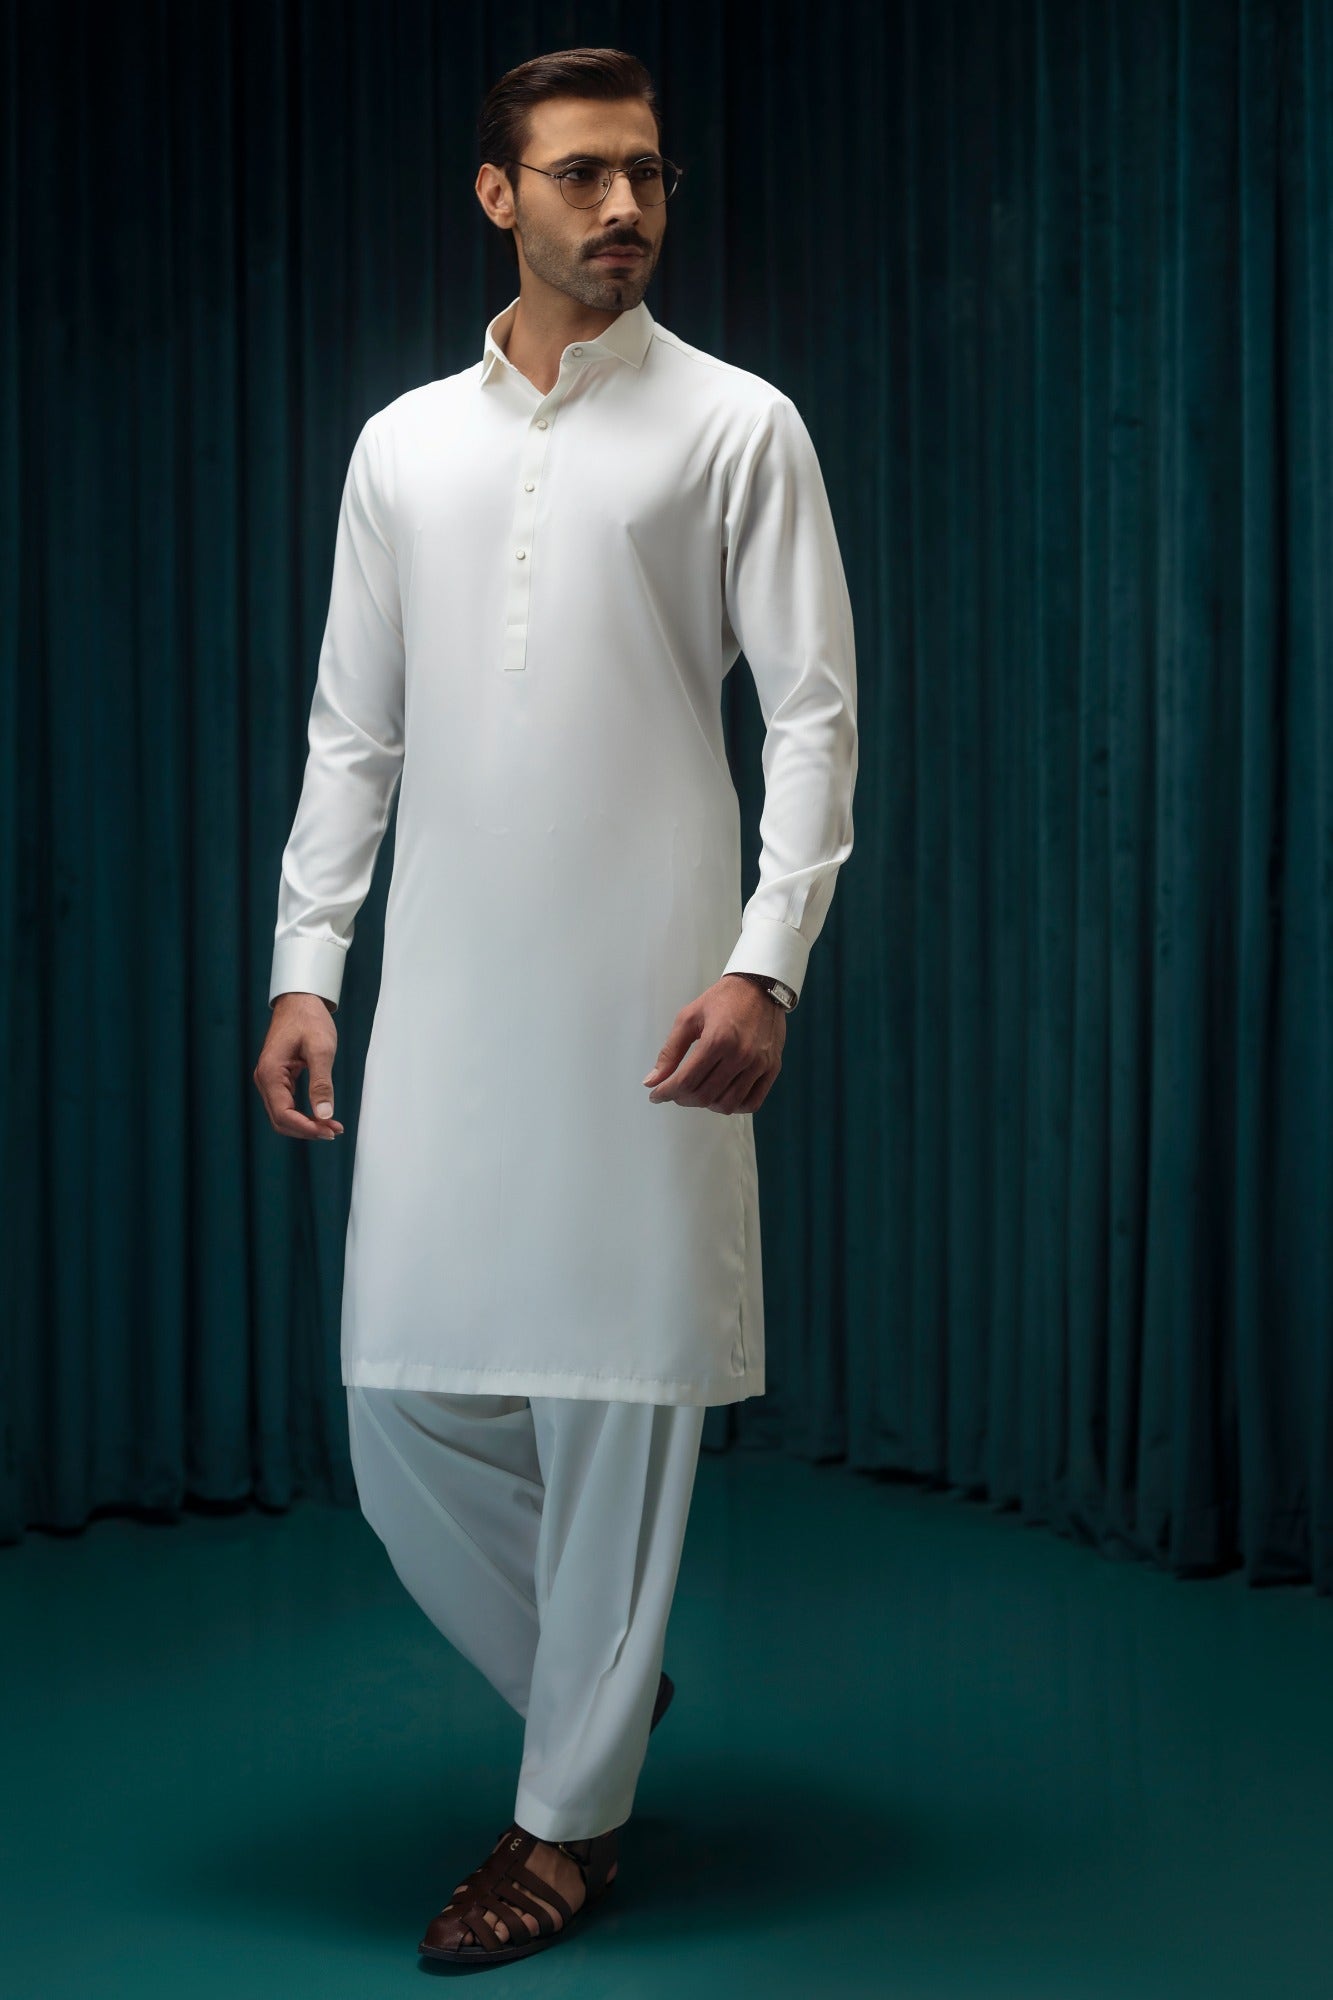
white kurta pajamas